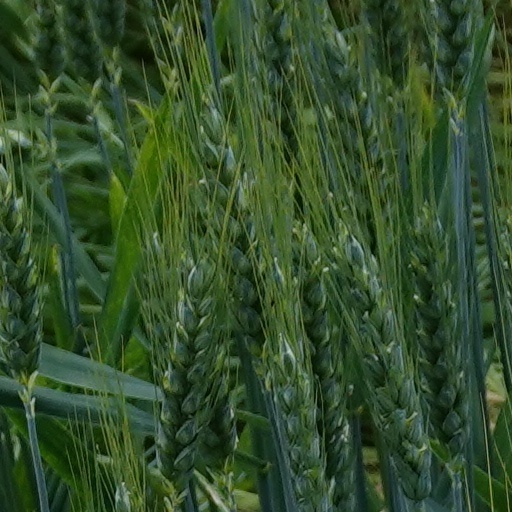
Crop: wheat